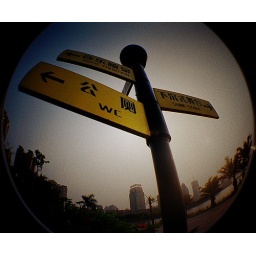
road sign in Bailuzhou Park